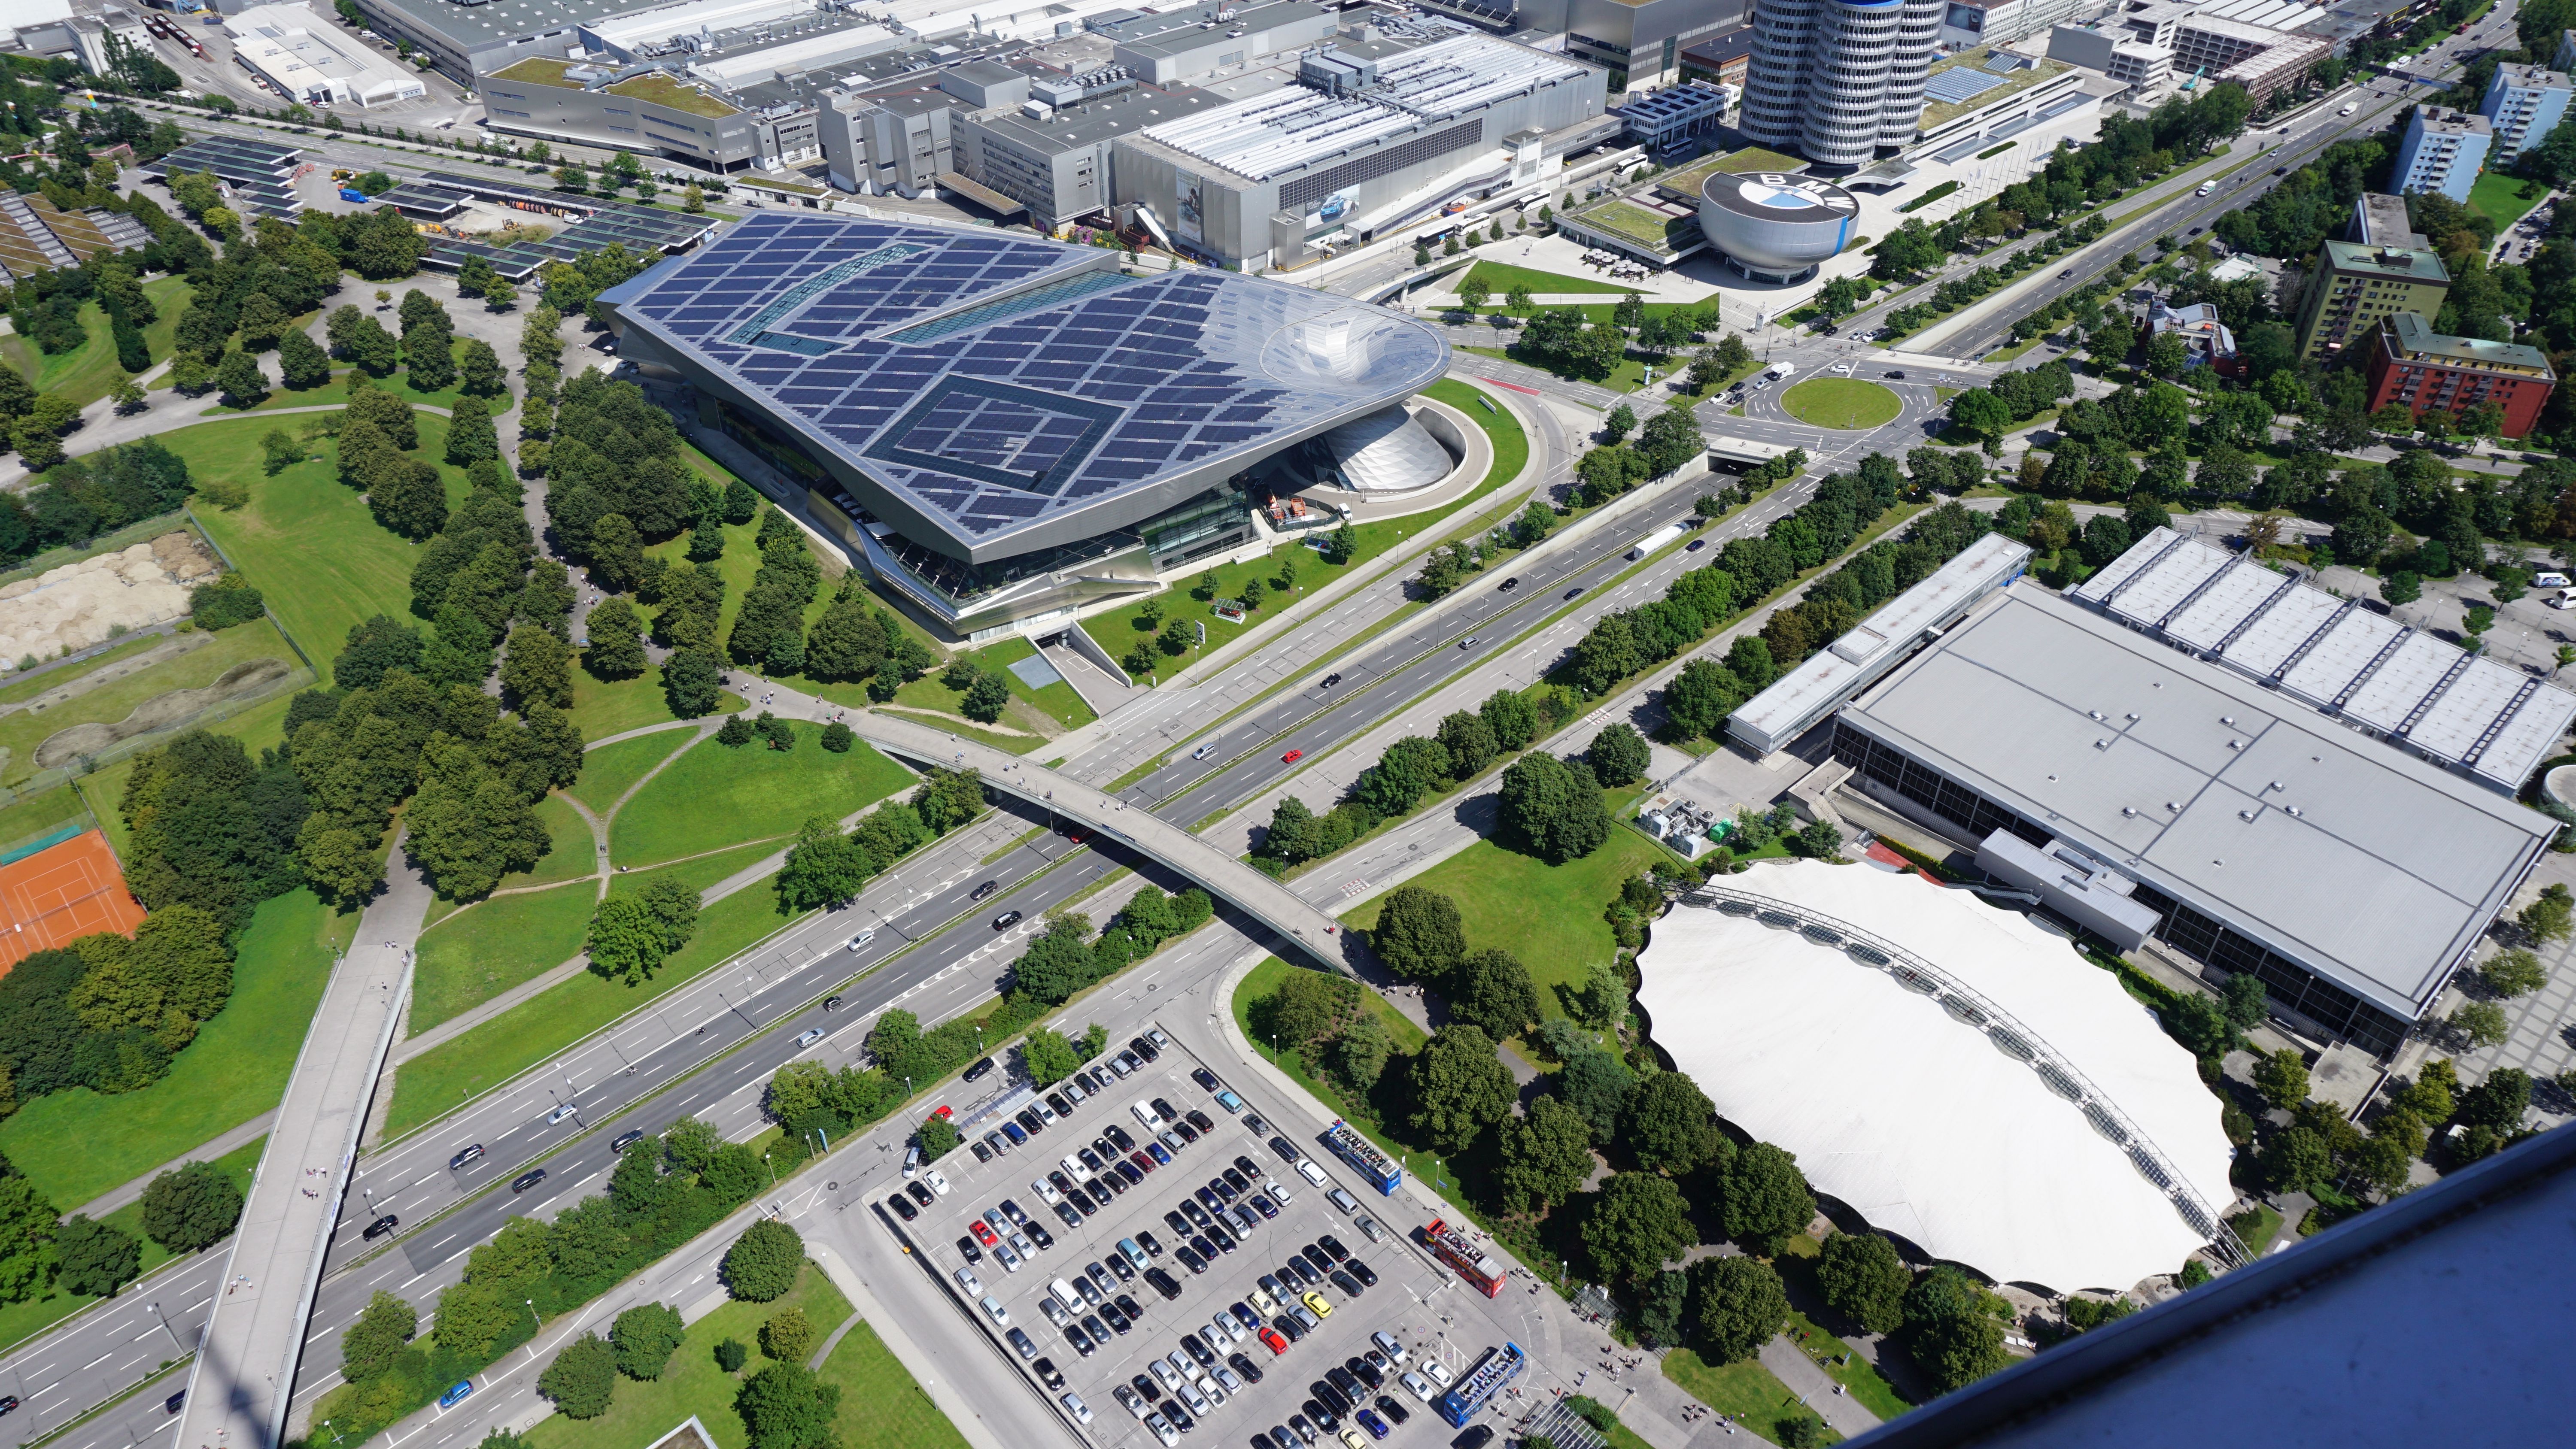
architecture, structure, skyline, building, city, urban, panorama, suburb, europe, tower, plaza, aerial, stadium, tower block, arena, germany, bayern, bavaria, bmw, campus, headquarters, munich, condominium, muenchen, neighbourhood, bird's eye view, convention center, aerial photography, urban design, munchen, residential area, sport venue